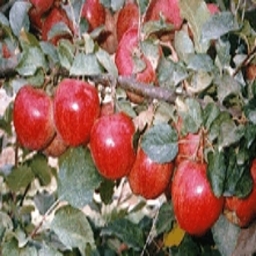
Label: Apple